Operation Edelweiss (film)

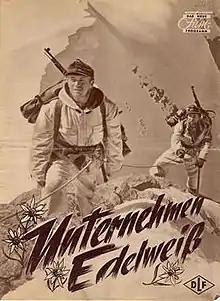

Operation Edelweiss is a 1954 West German war film directed by Heinz Paul and starring Joachim Mock, Albert Hehn and Wolf Petersen. It was shot at the Göttingen Studios and on location in Switzerland. The film's sets were designed by the art directors Hans Kuhnert and Theo Zwierski.